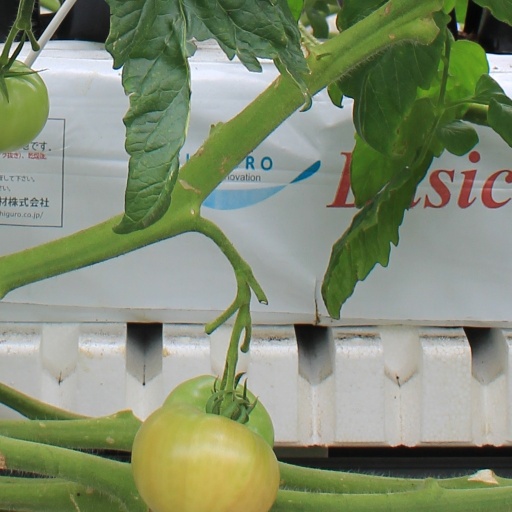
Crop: tomato